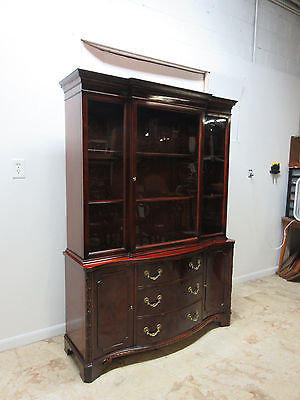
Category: cabinet